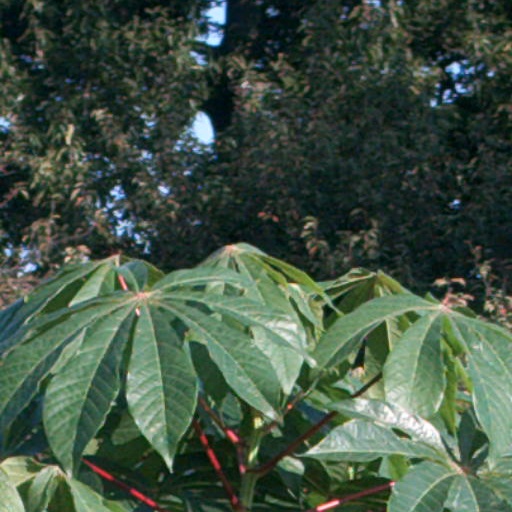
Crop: cassava